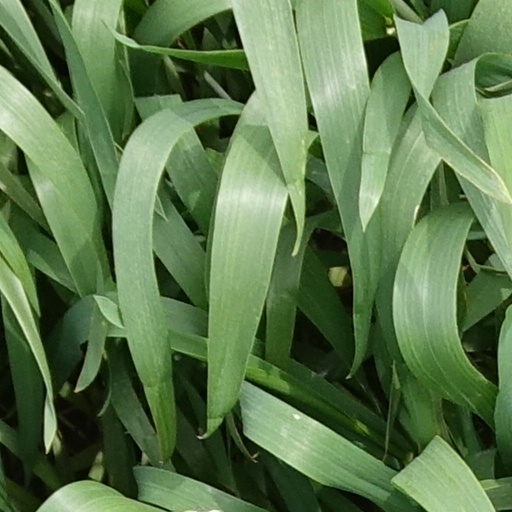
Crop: wheat